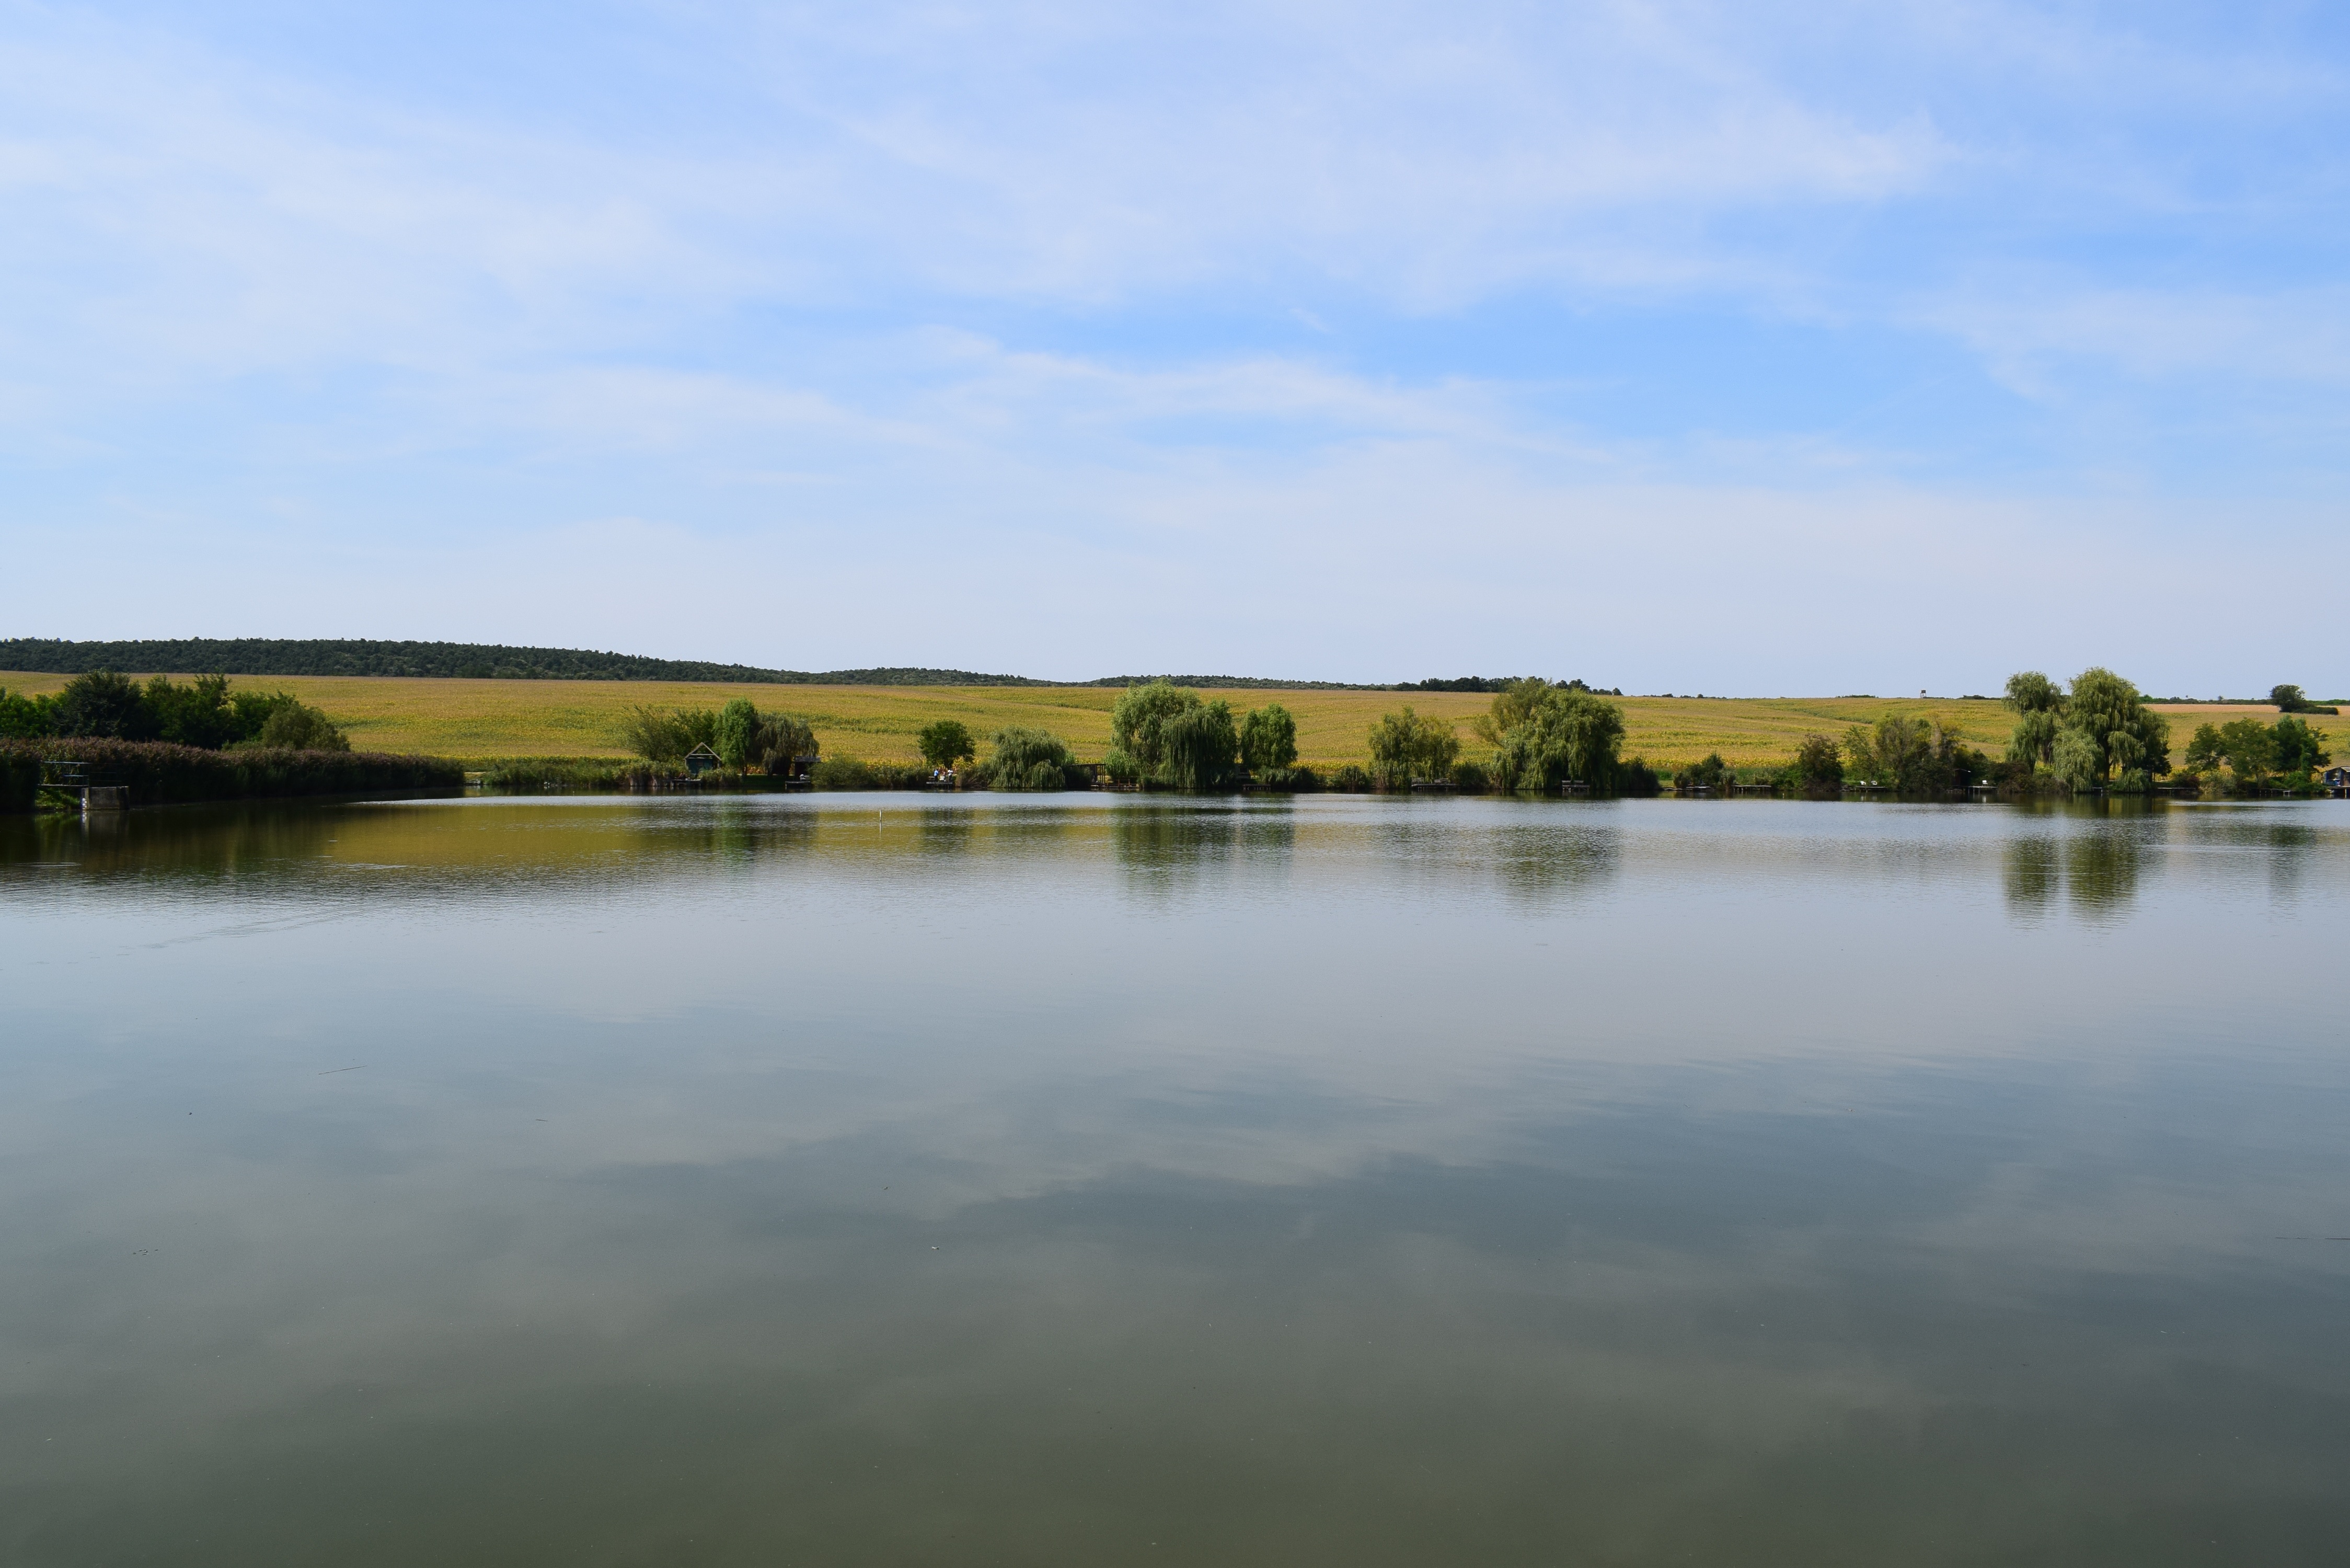
landscape, water, nature, marsh, sky, shore, lake, river, pond, reflection, blue, reservoir, waterfront, lakeside, body of water, wetland, mood, loch, water surface, natural environment